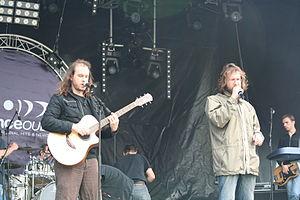
Fête de la Musique à Saint-Lô - France
La Chanson du dimanche est un duo de chansonniers français, formé en février 2007 par Clément Marchand et Alexandre Castagnetti dit « Alec ». Ce groupe s'est fait connaître en mettant en ligne sur Internet, chaque dimanche de 2007 à 2012, puis en 2020, une chanson sur l'actualité de la semaine ou du mois.